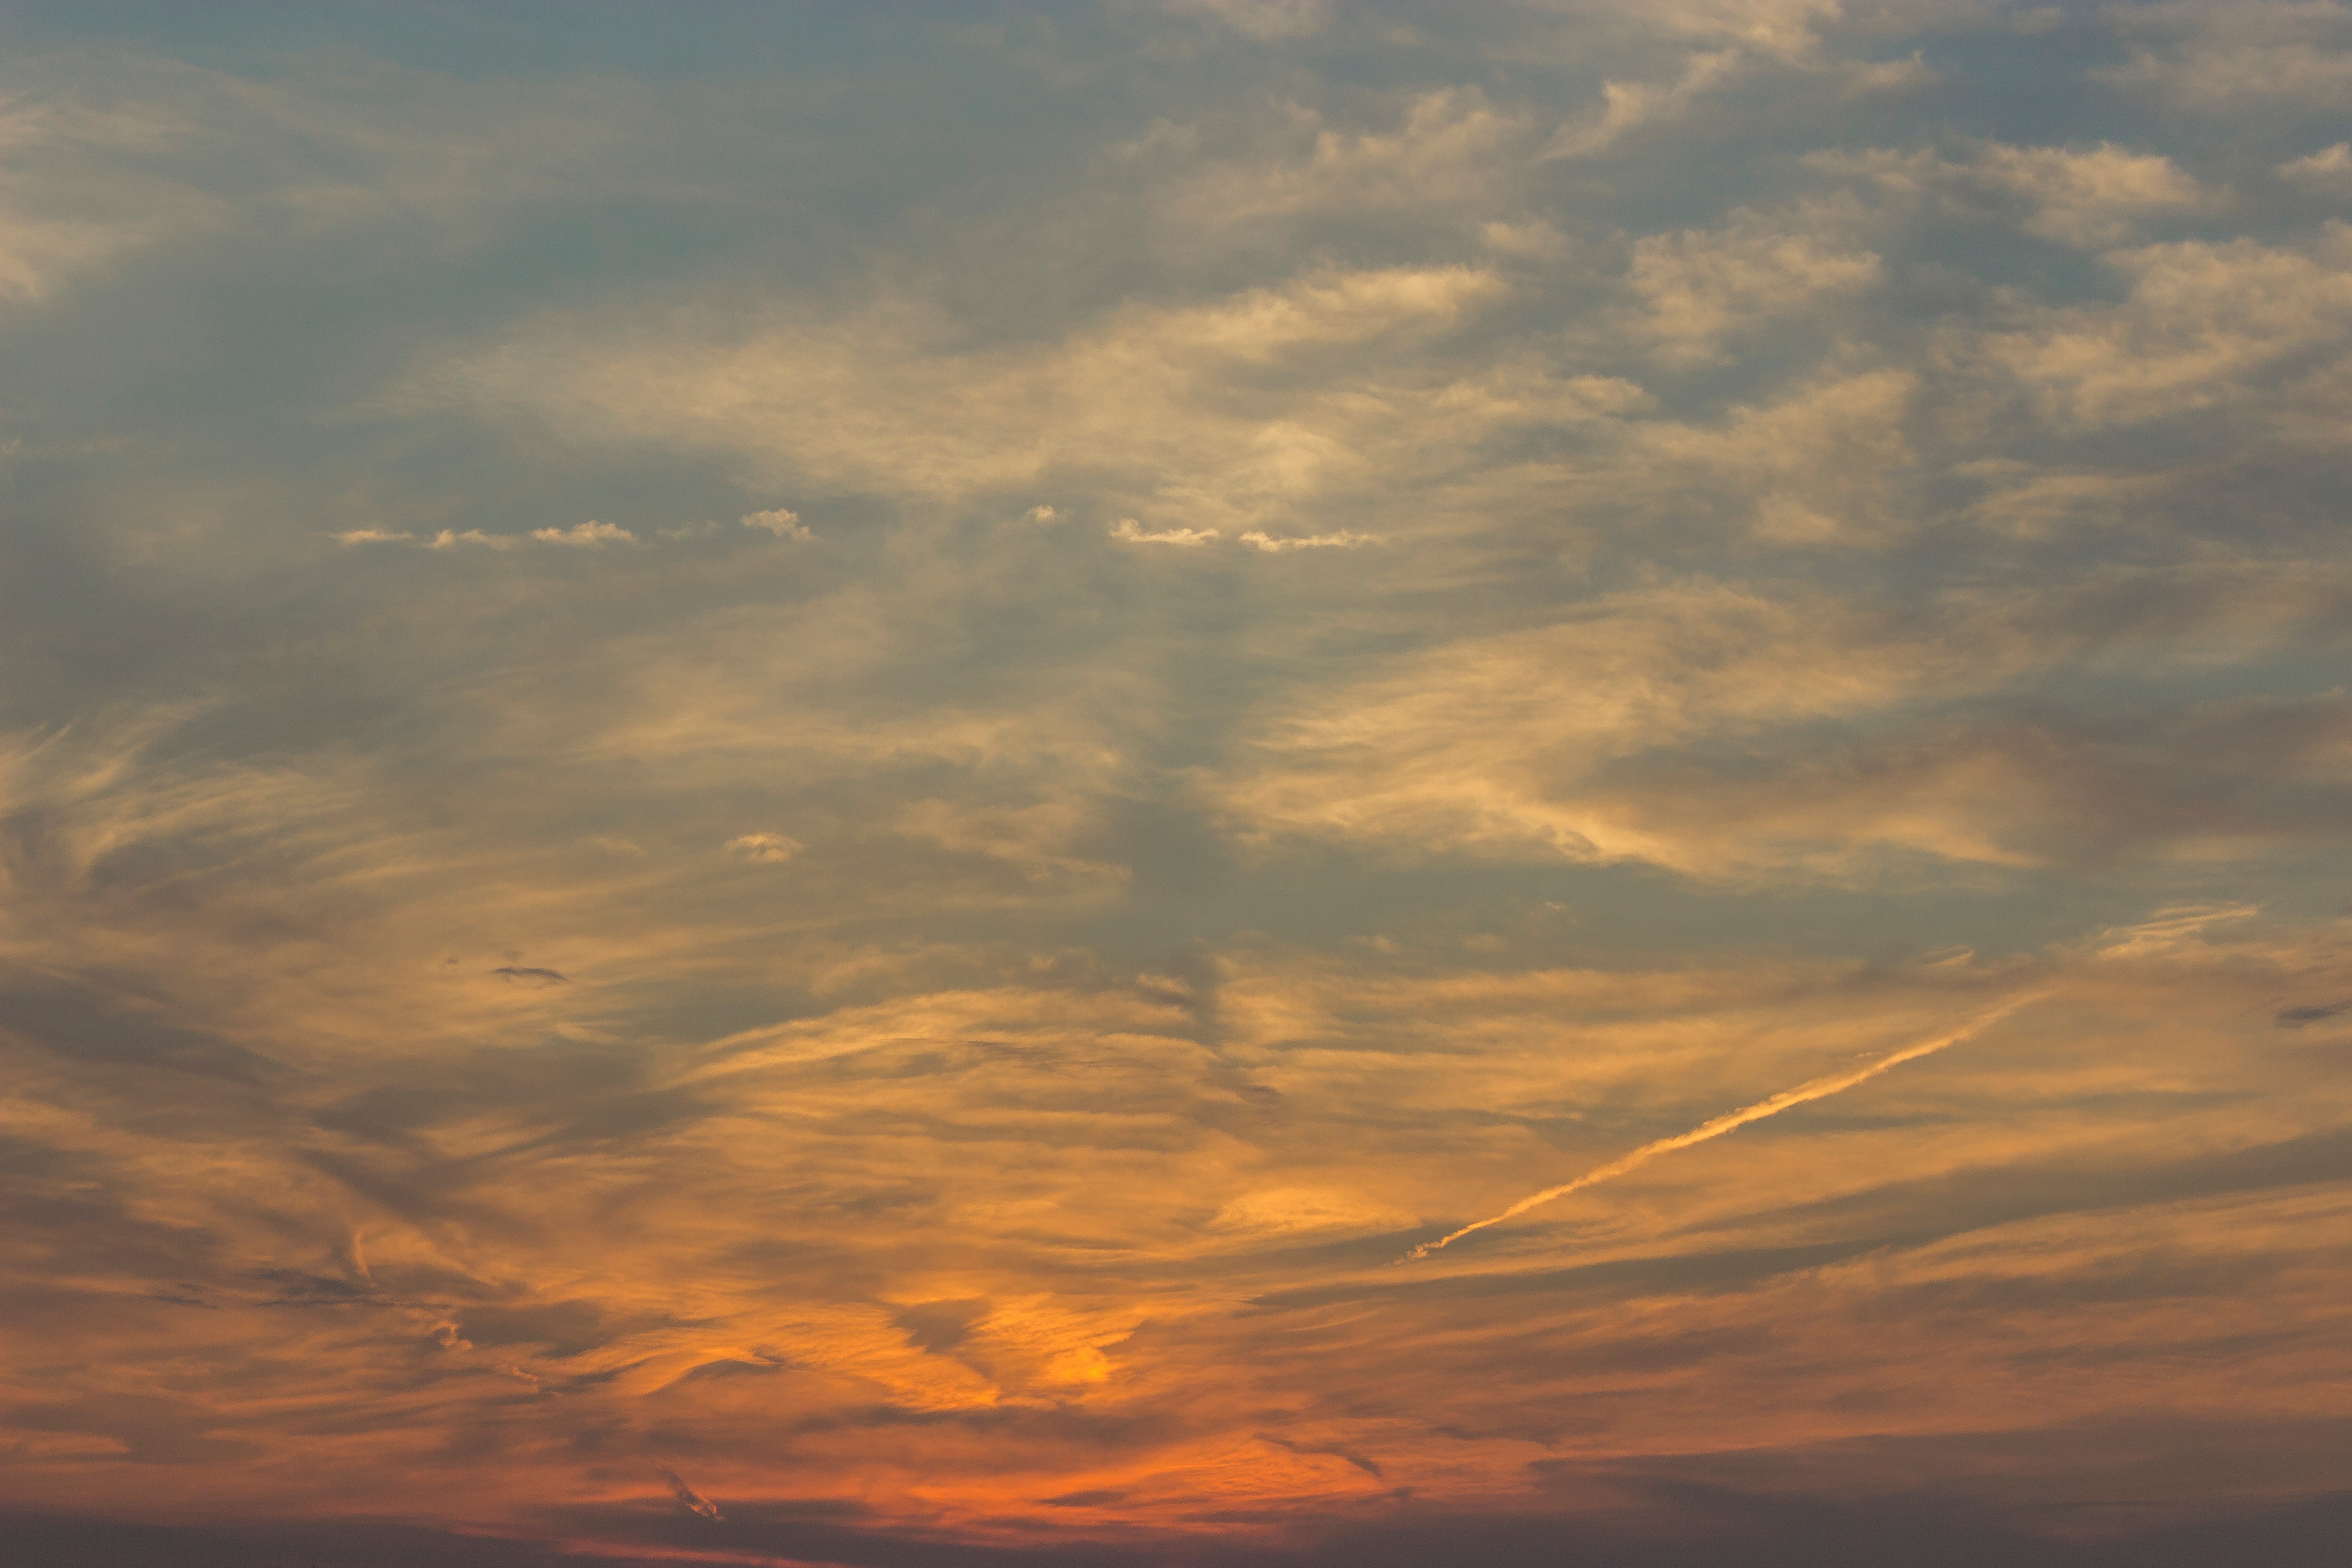
horizon, cloud, sky, sunrise, sunset, sunlight, morning, dawn, atmosphere, dusk, evening, cumulus, afterglow, meteorological phenomenon, red sky at morning